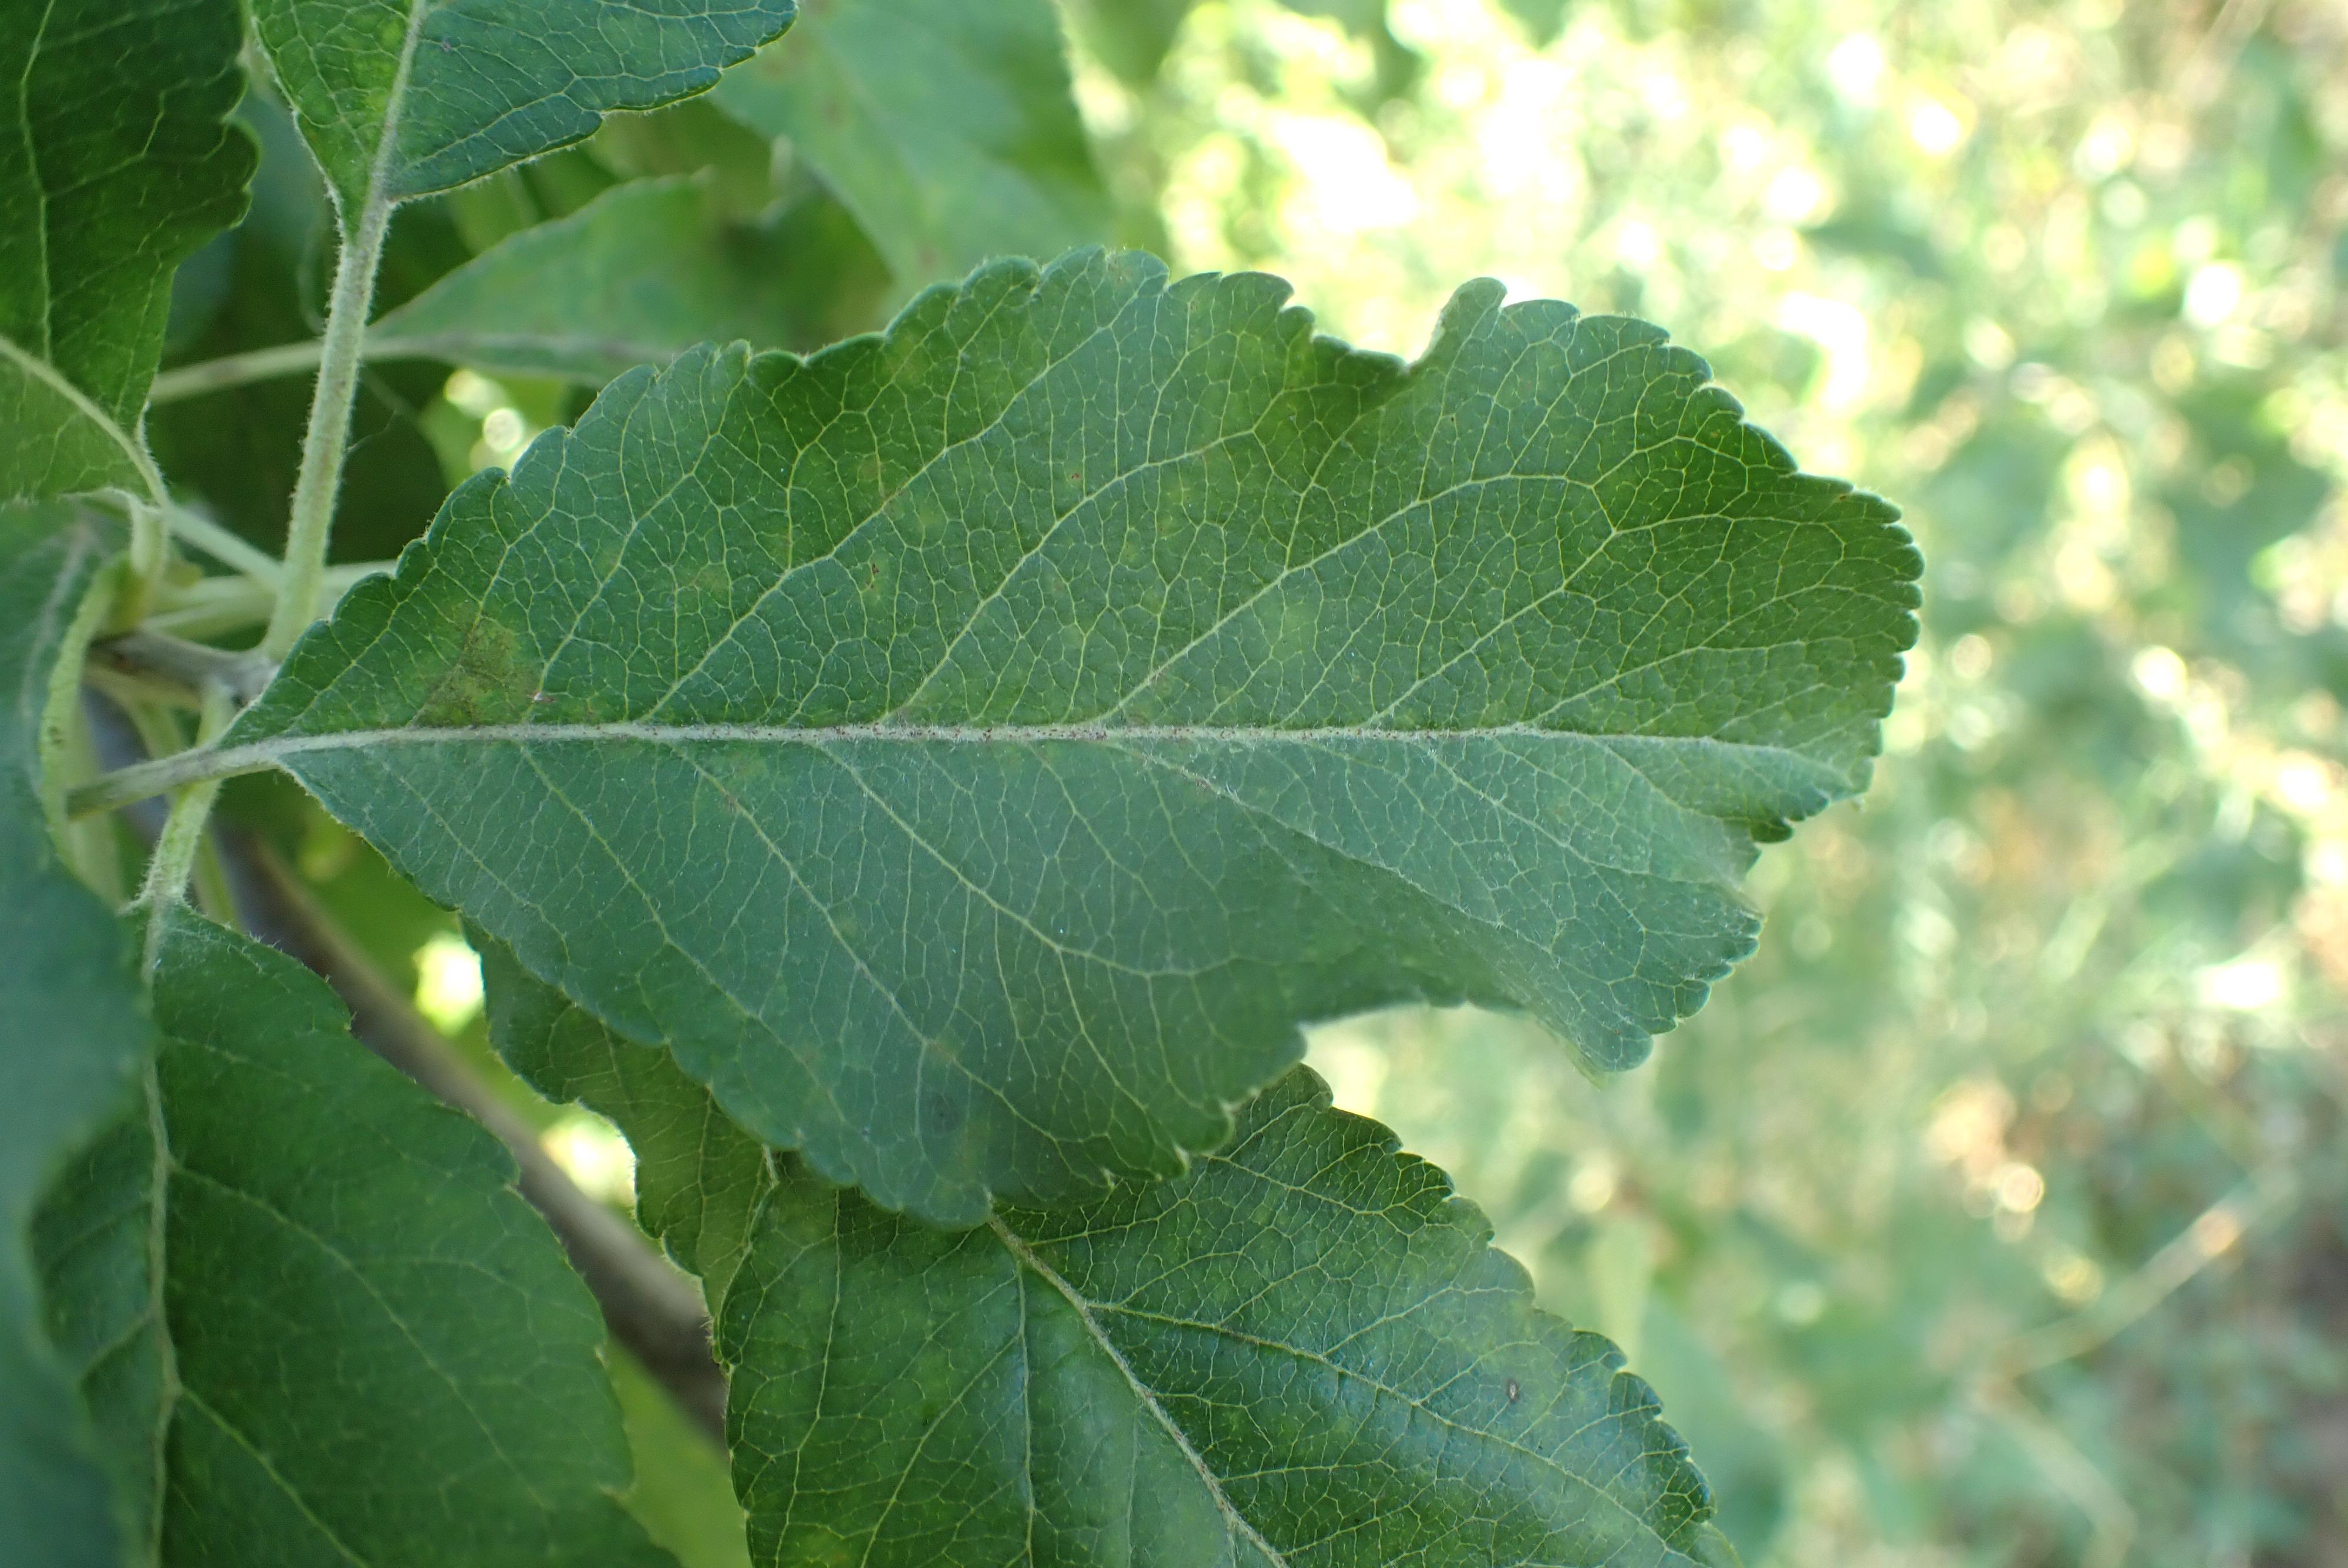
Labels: scab